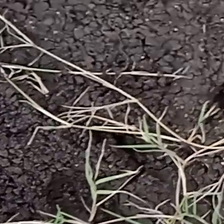
Weed species: Harali_(Cynodon_dactylon)